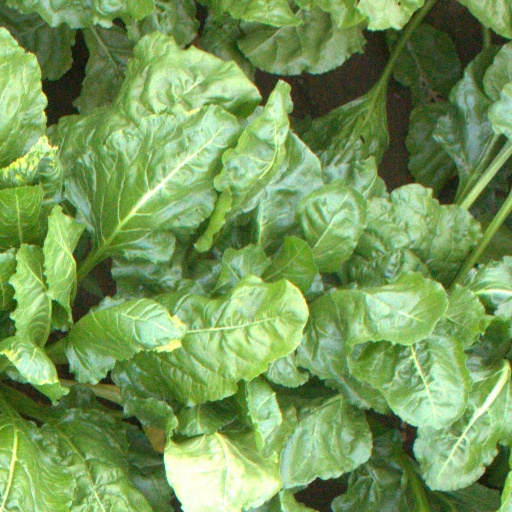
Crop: sugar beet